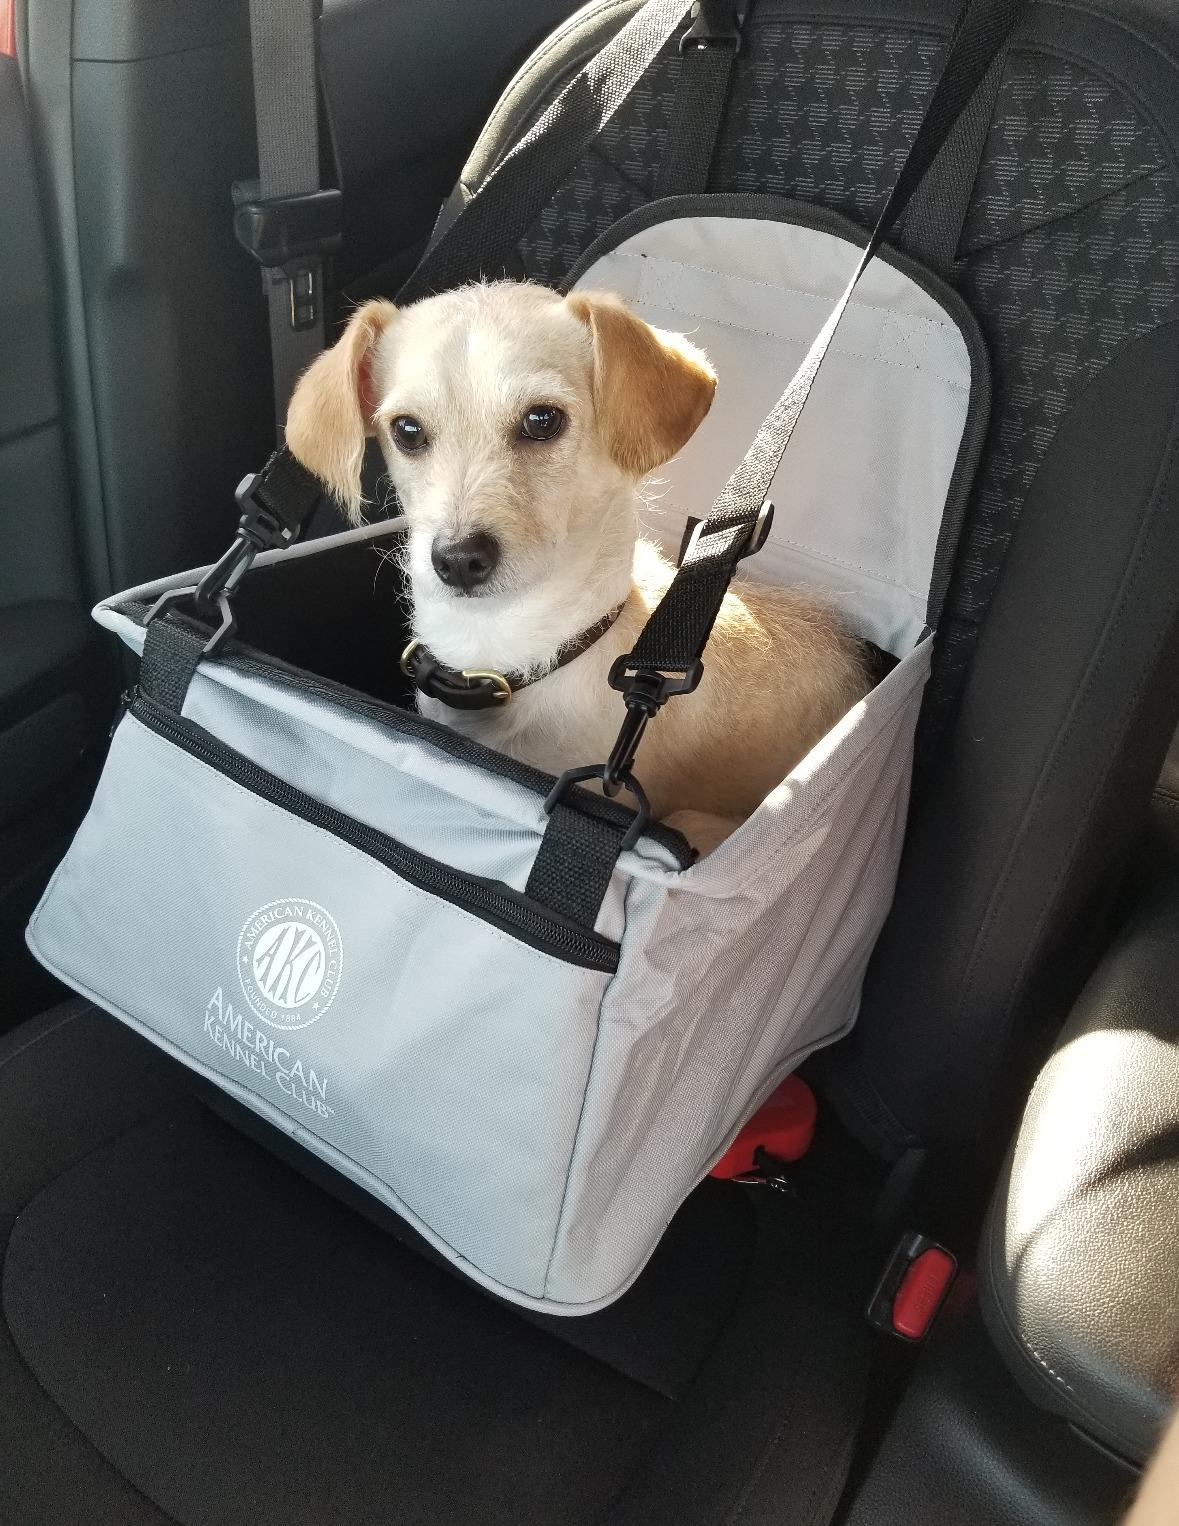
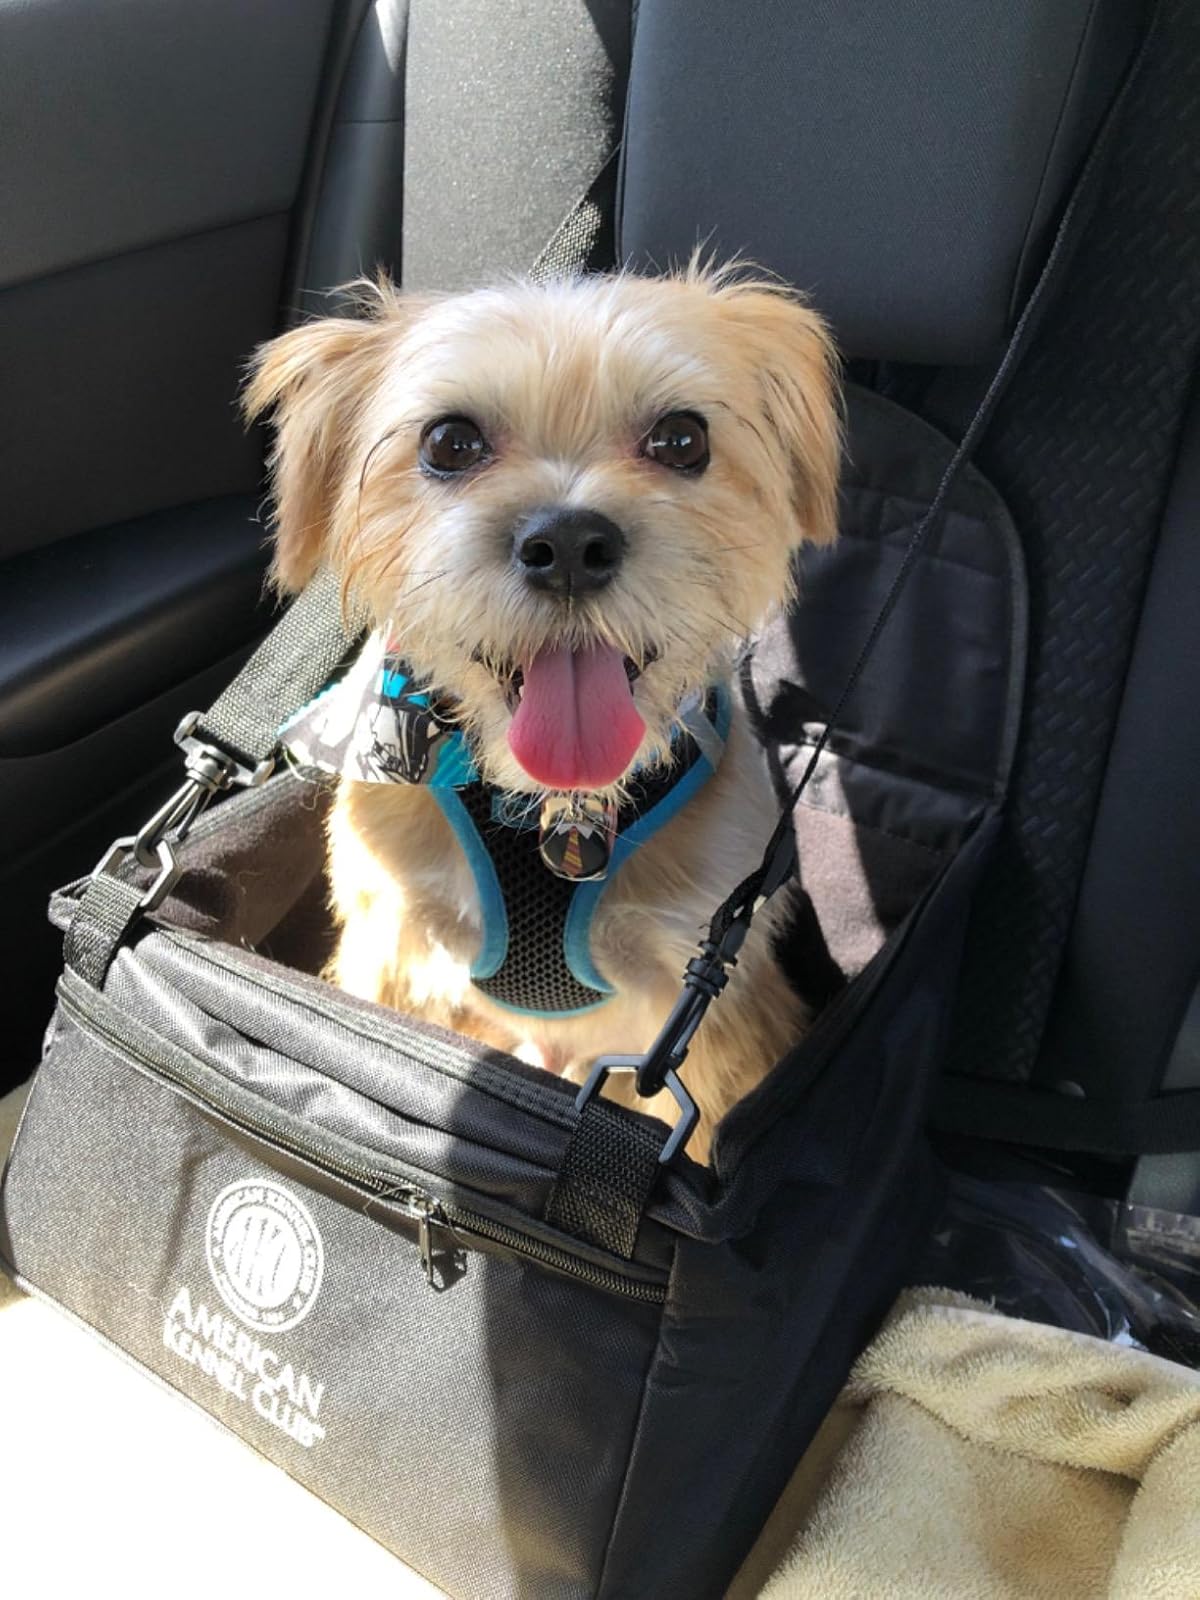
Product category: items_kennel
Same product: no